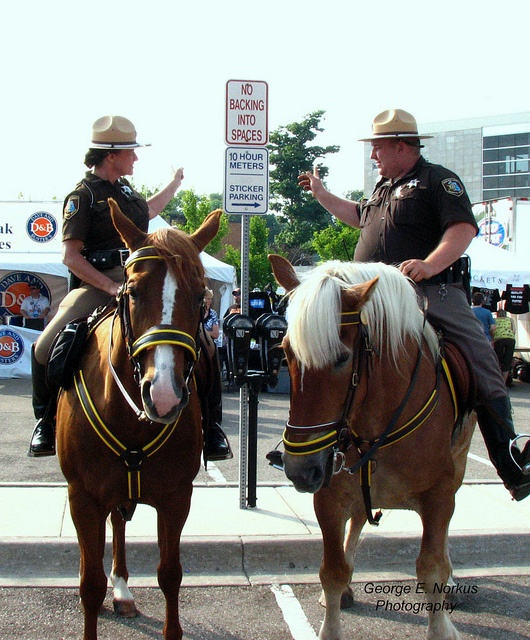
Uniformed police on horseback looking at street signage.
A couple of men riding on the back of horses.
Two police offers sitting on their horses talking.
Two policemen sitting on horses pointing at a sign.
A man and a woman on dressed in police outfits pointing at a no parking sign.